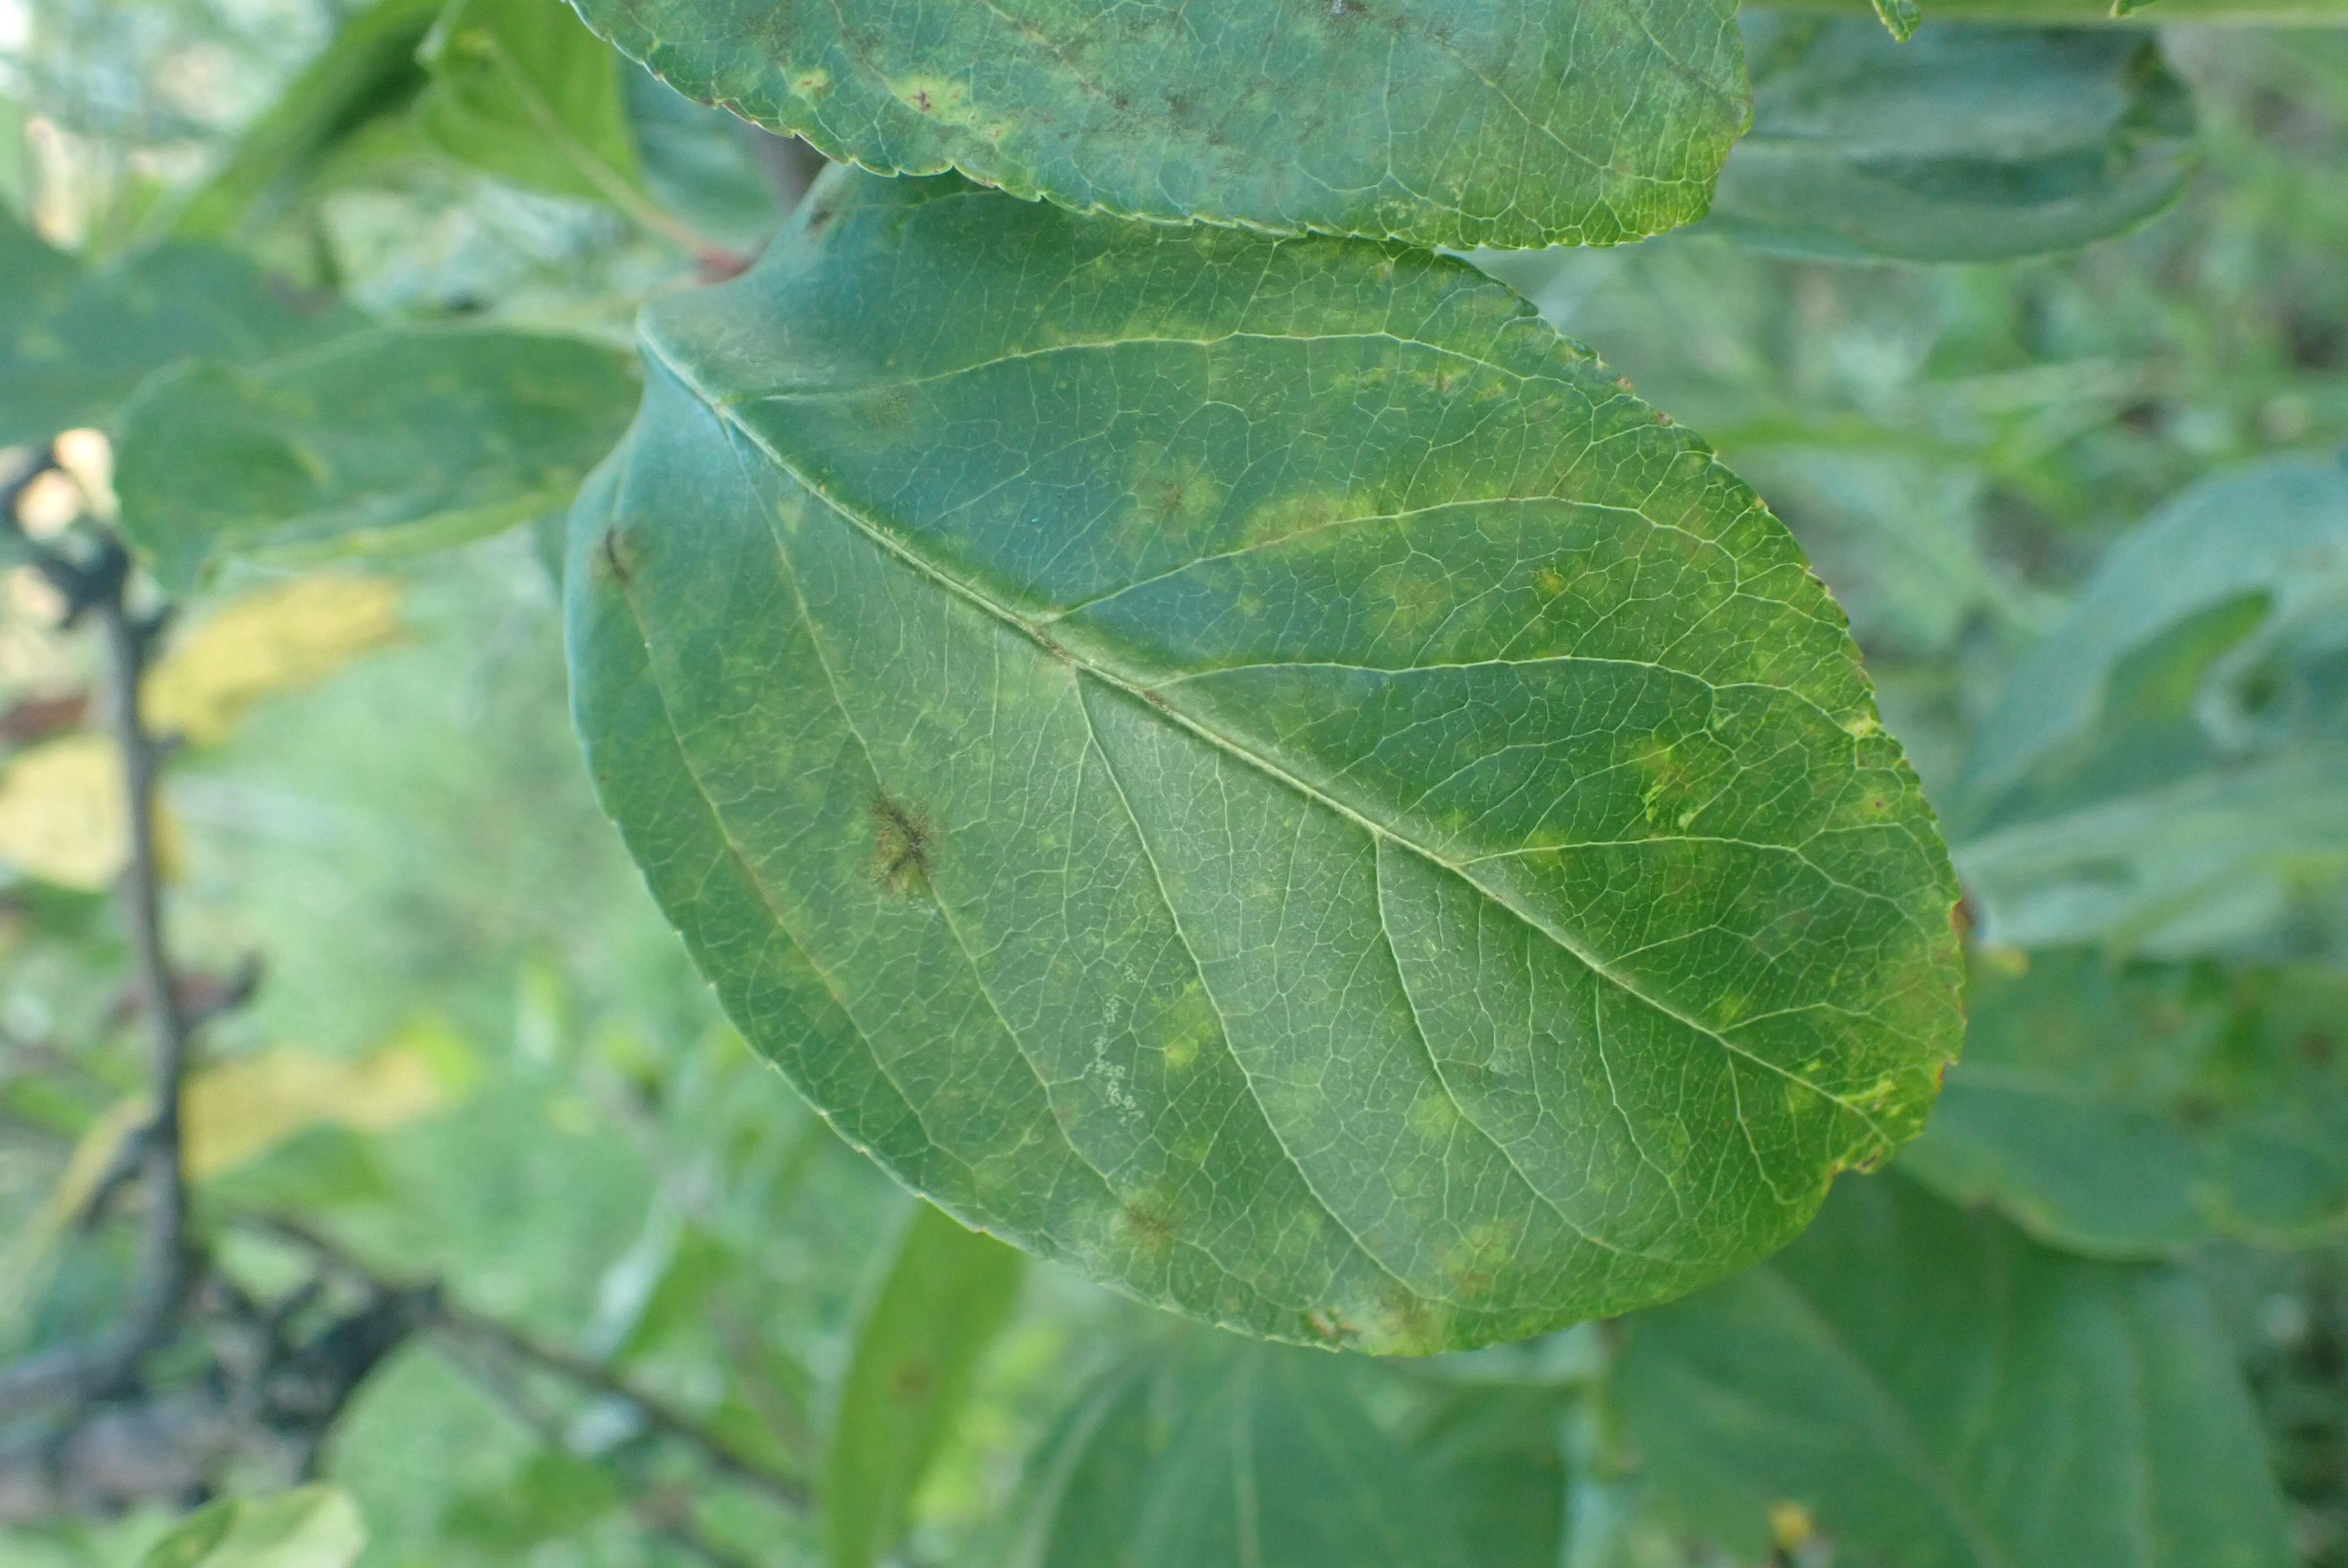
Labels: scab